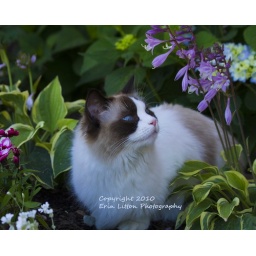
Ellie in the flower bed